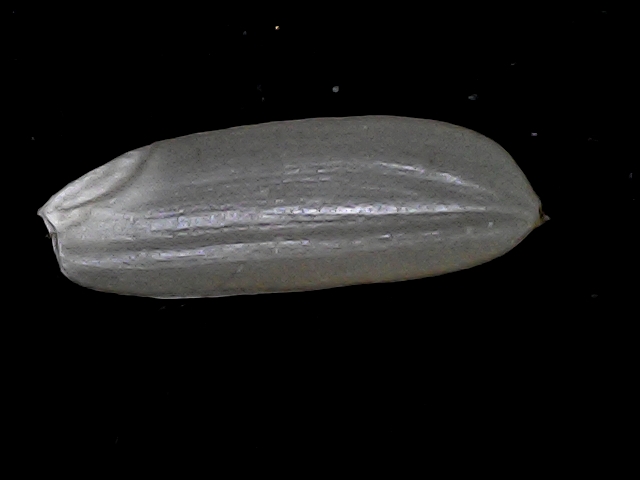
Rice variety: BRRI67